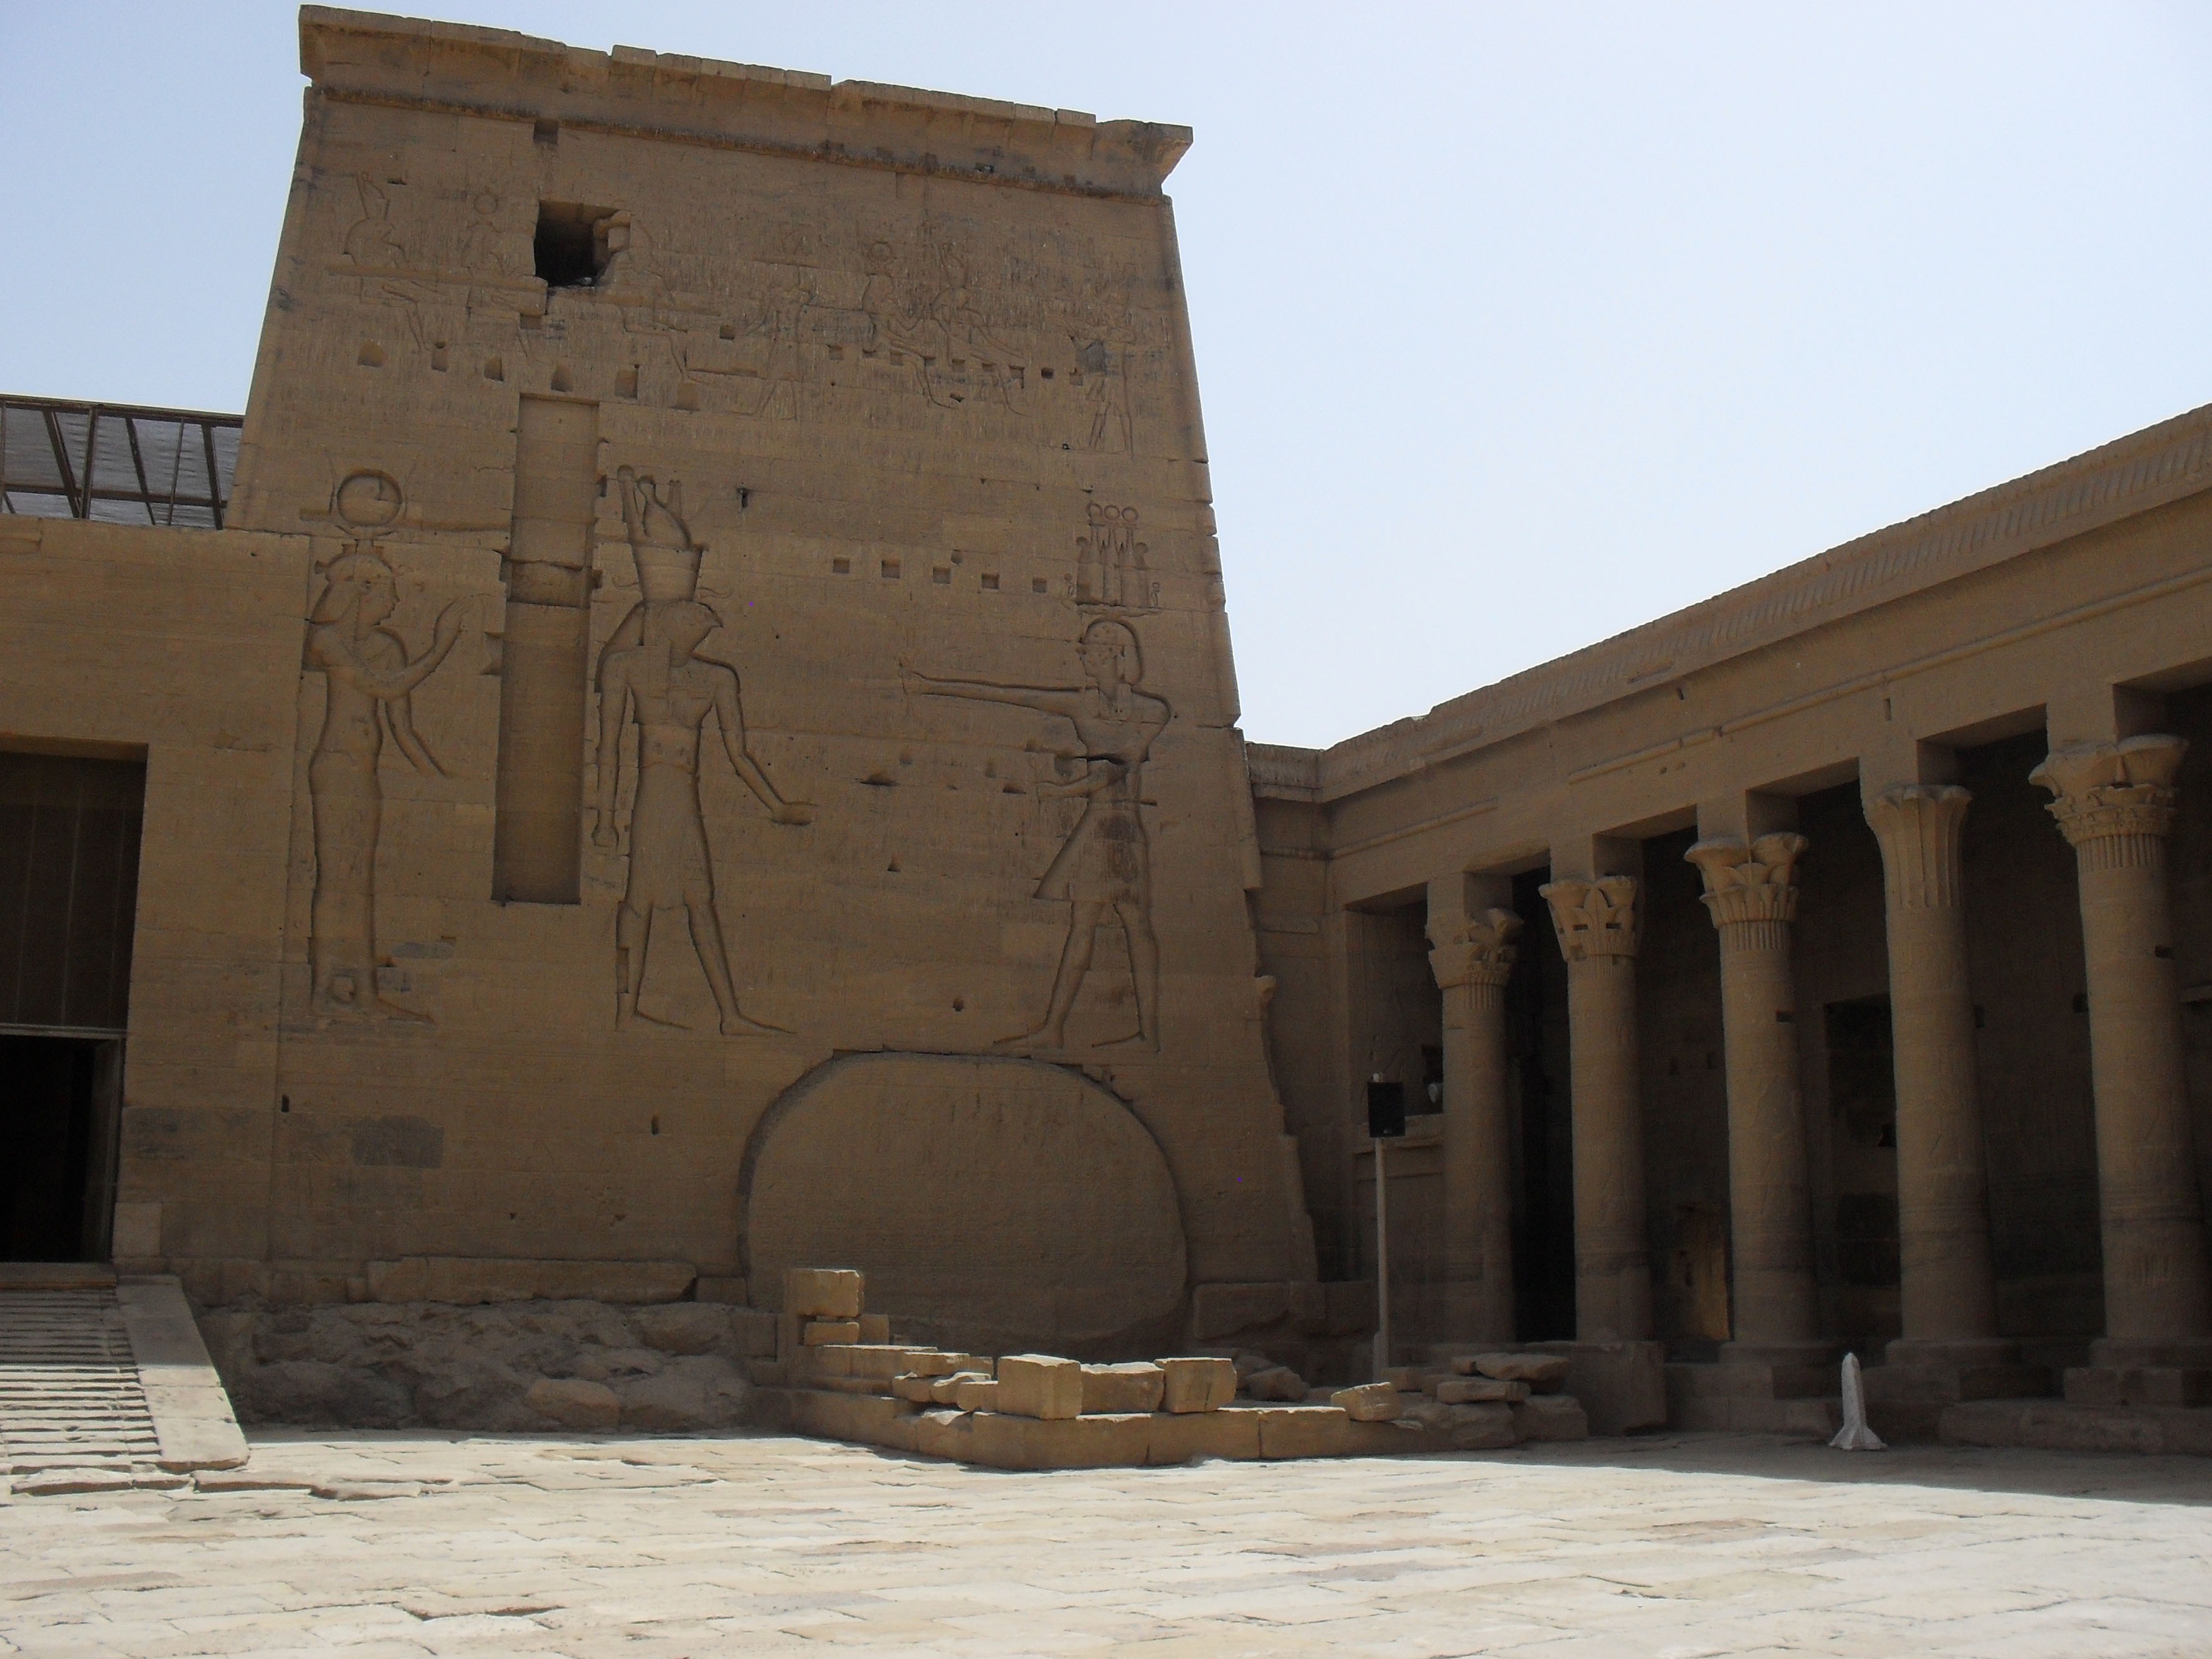
architecture, building, monument, column, fortification, place of worship, egypt, temple, ruins, synagogue, history, nile, historic site, ancient history, egyptian temple, ancient roman architecture